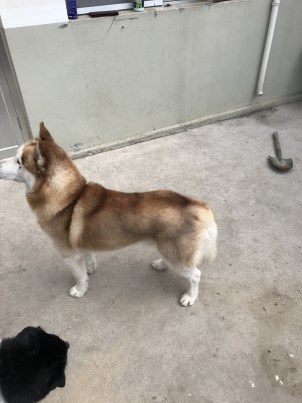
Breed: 1160-n000003-Siberian_husky